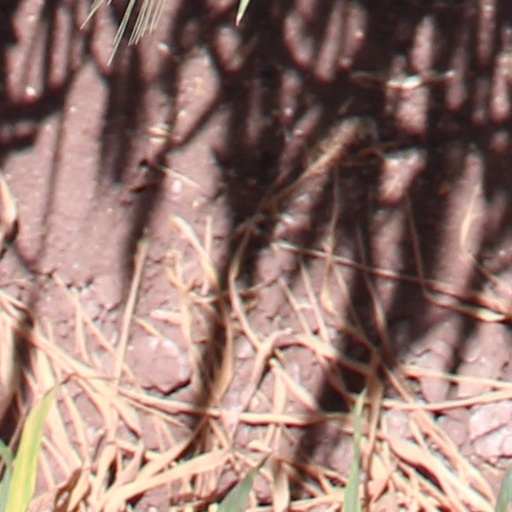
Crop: wheat